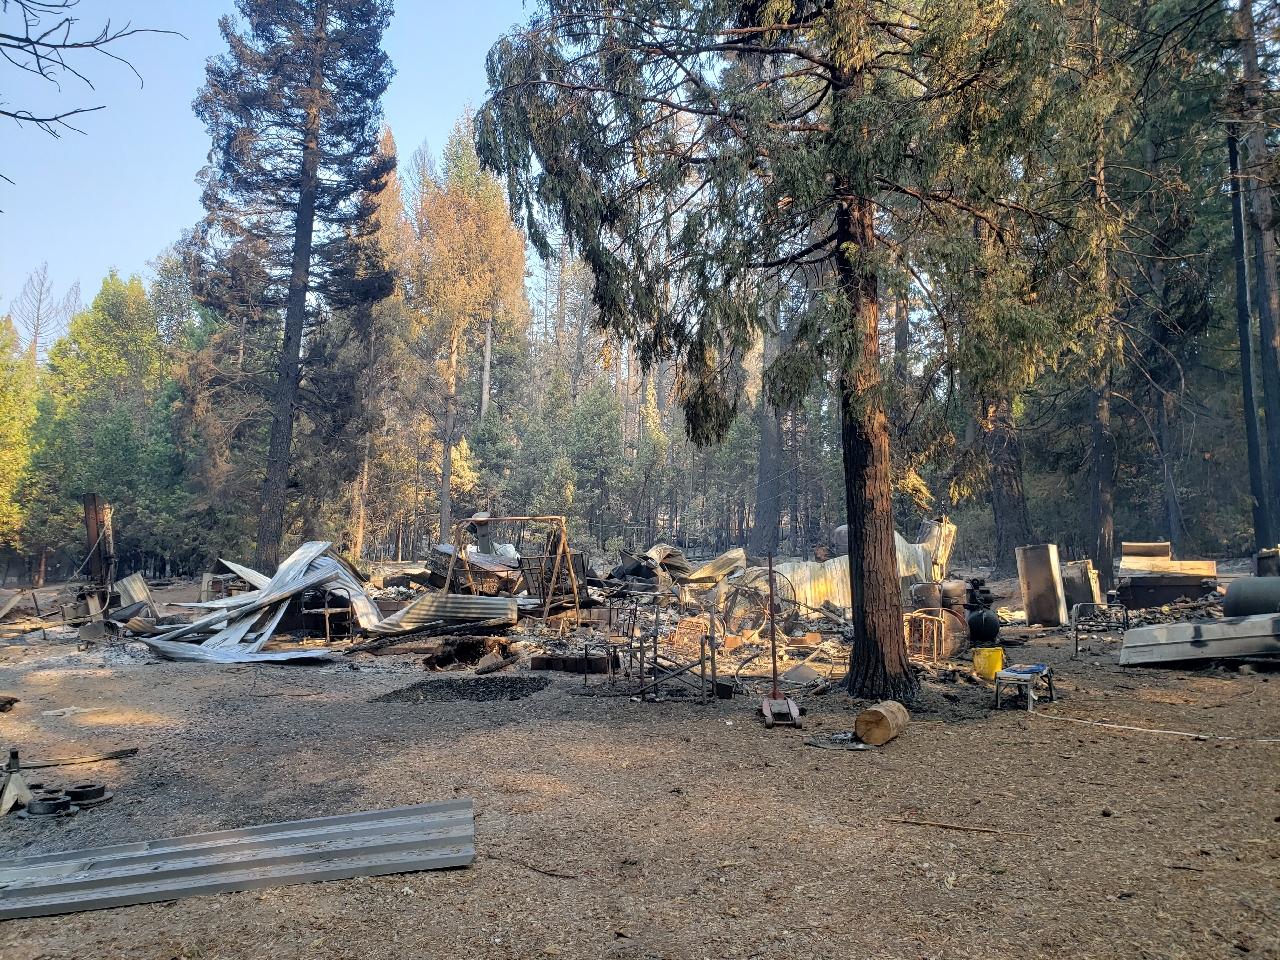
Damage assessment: destroyed